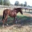
Label: horse